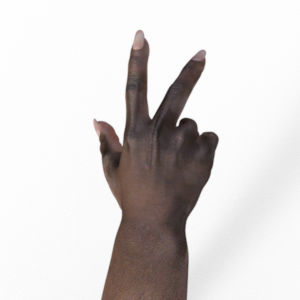
Label: scissors